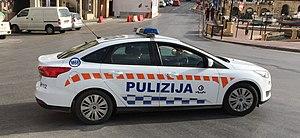
Ford Focus Pulizija
Les Forces de police maltaises sont chargées des missions de police dans la République de Malte. Elle relève de la responsabilité du ministère des Affaires intérieures et de la Sécurité nationale et ses objectifs sont définis dans "The Police Act", chapitre 164 de la loi maltaise.